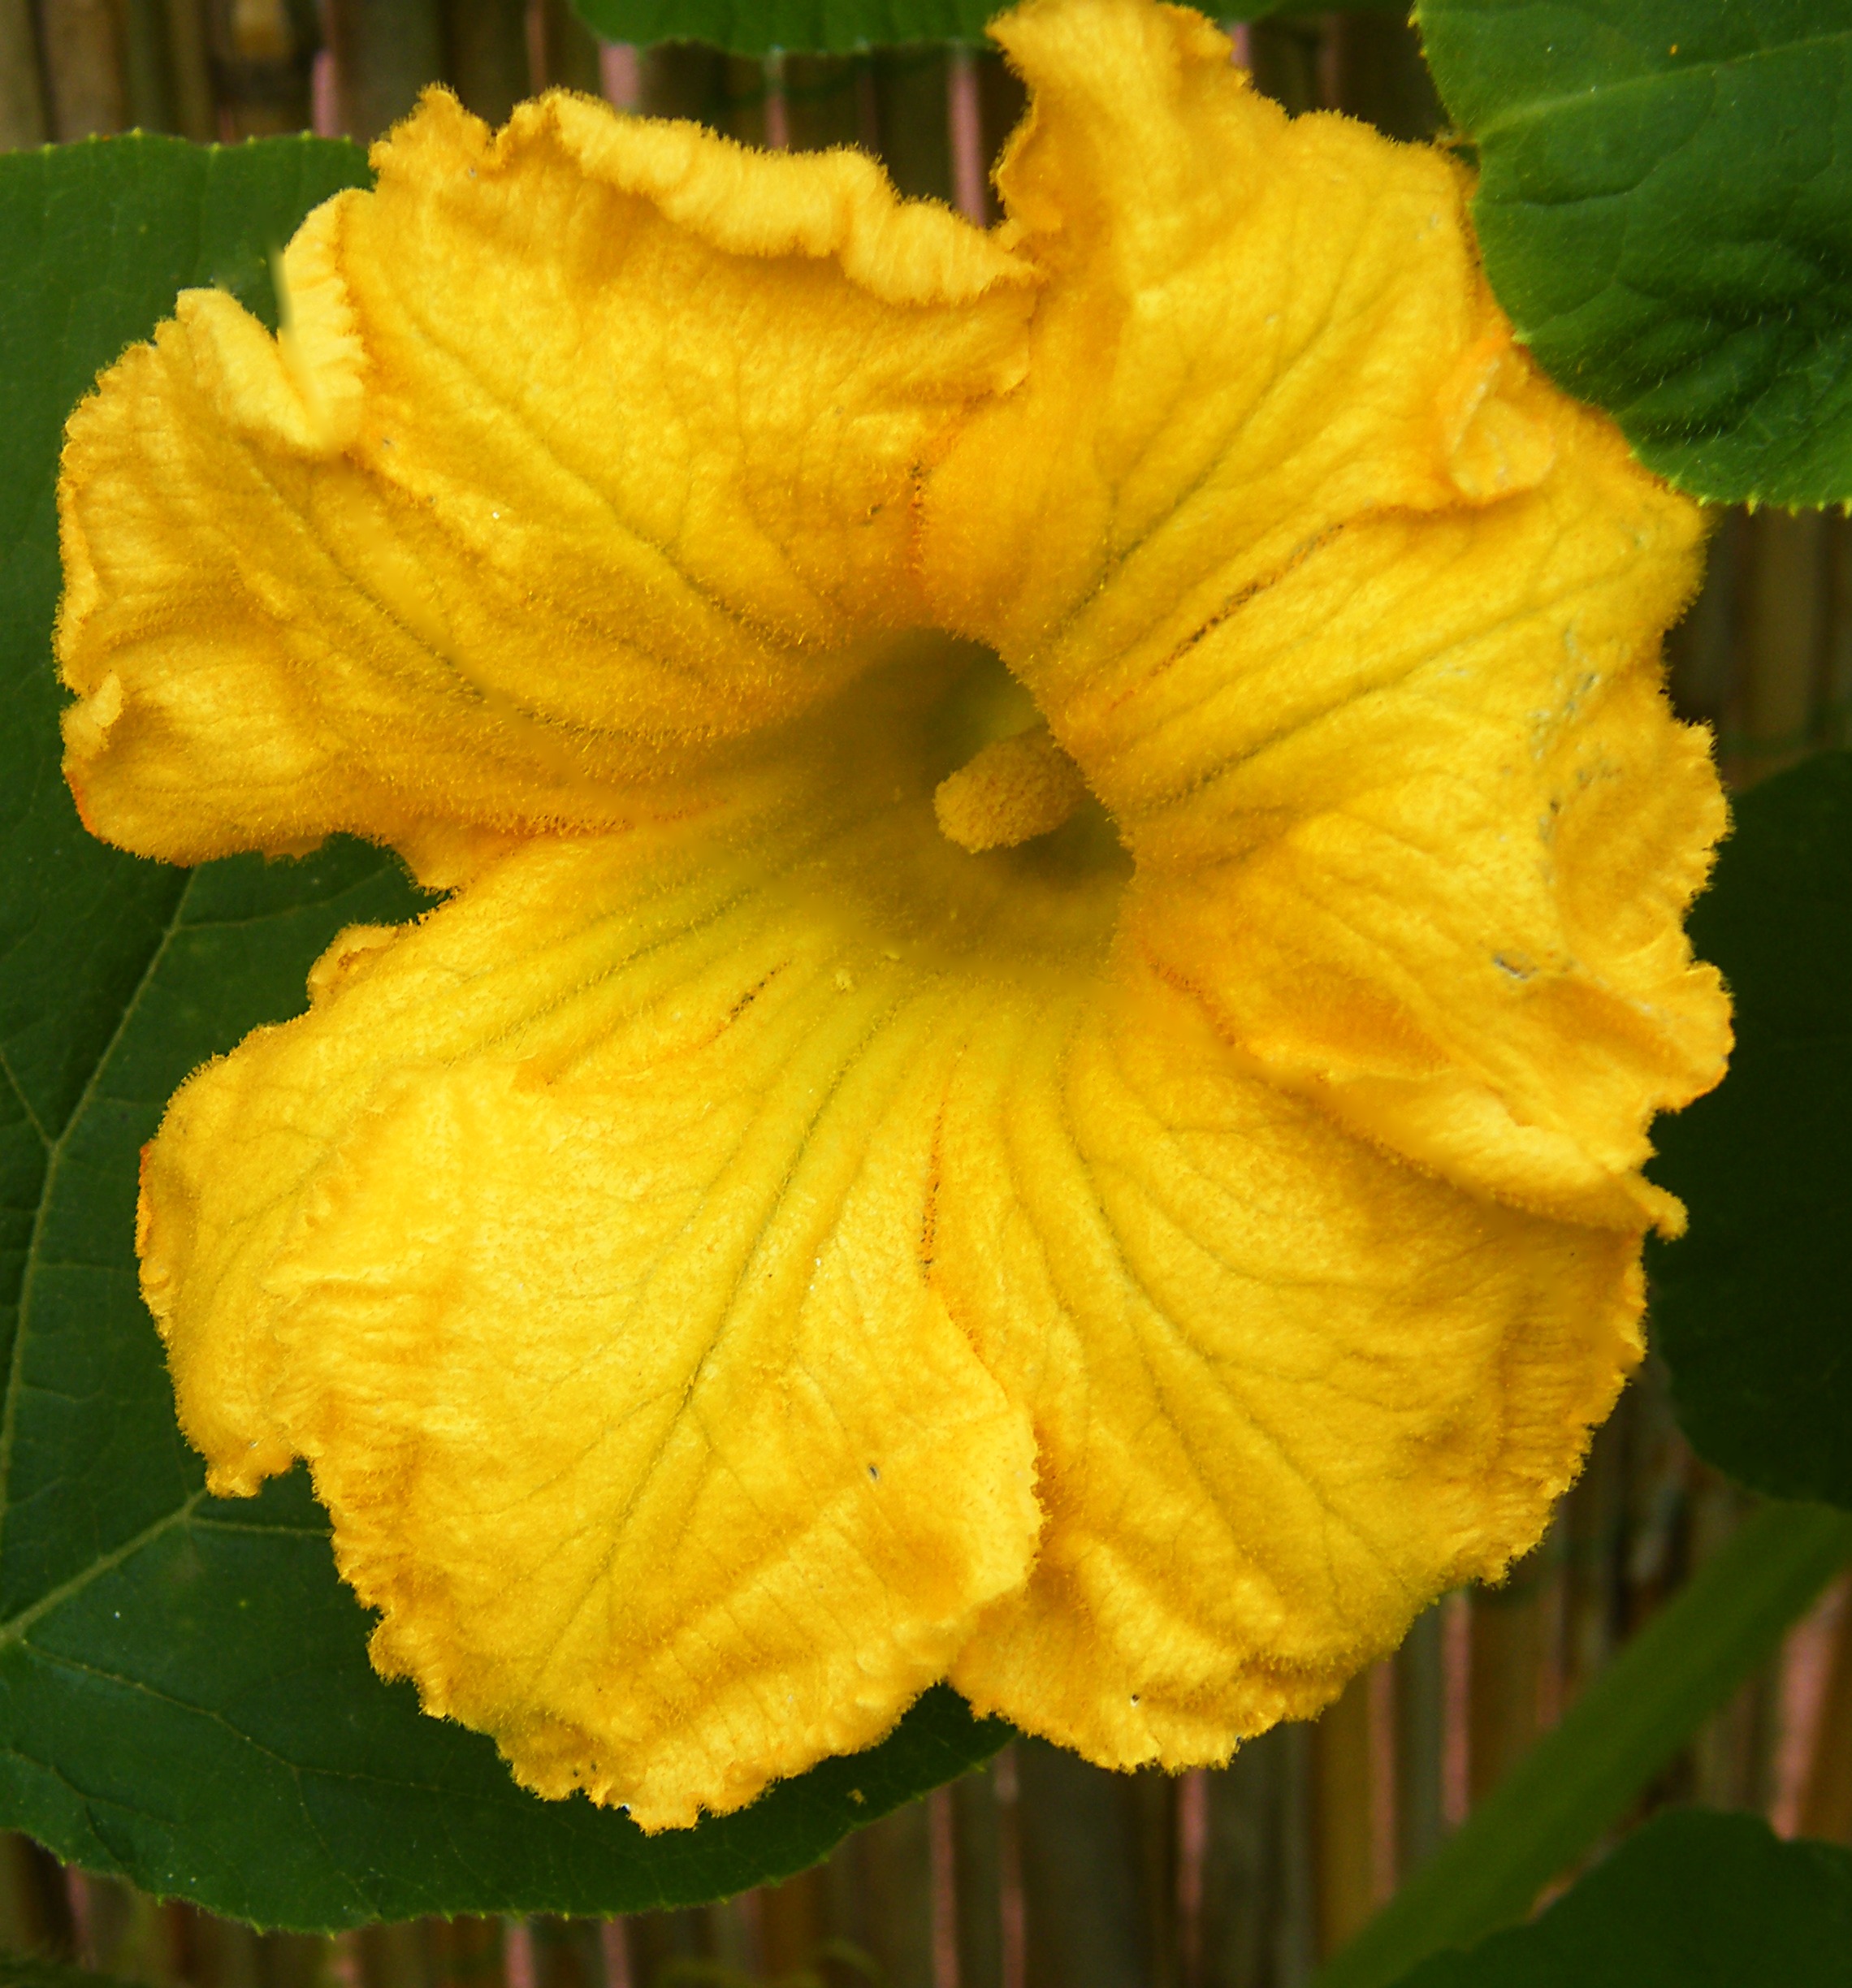
plant, flower, orange, food, harvest, produce, autumn, yellow, flora, tender, pumpkins, daylily, macro photography, flowering plant, pumpkin blossom, land plant